Kichisaburō Nomura

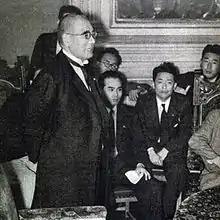
Nomura meets the press after he was appointed as Foreign Minister (26 September 1939)

After his retirement, Nomura was principal of the Gakushūin Peer's school from 1937 to 1939. He was appointed Foreign Minister of Japan from 1939 to 1940 in the cabinet of Nobuyuki Abe.